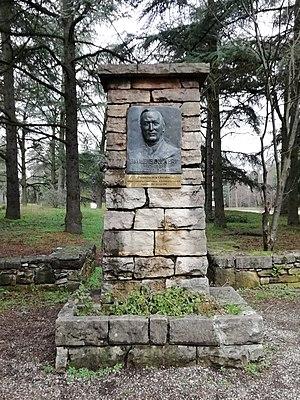
Émile Bollaert 1890-1978, préfet du Rhône 1934-1940, compagnon de la libération, plaque sur stèle
Émile Bollaert, né le 13 novembre 1890 à Dunkerque et mort le 18 mai 1978 dans le 6ᵉ arrondissement de Paris, est un haut fonctionnaire et homme politique français, qui a fait une carrière préfectorale de 1919 à 1940, s'est engagé dans la Résistance pendant la Seconde Guerre mondiale, a été haut-commissaire de France en Indochine en 1947 et 1948, puis président de la Compagnie nationale du Rhône de 1949 à 1960.